MV Brown Bear

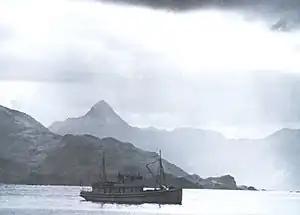
US FWS "Brown Bear" on 5 August 1941.

In 1939, the Bureau of Biological Survey was transferred from the Department of Agriculture to the United States Department of the Interior, and on 30 June 1940, it merged with the Bureau of Fisheries to form the new Fish and Wildlife Service (FWS) as an element of the Department of the Interior. Via this reorganization, "Brown Bear" became part of the fleet of the new FWS in 1940 as US FWS "Brown Bear".